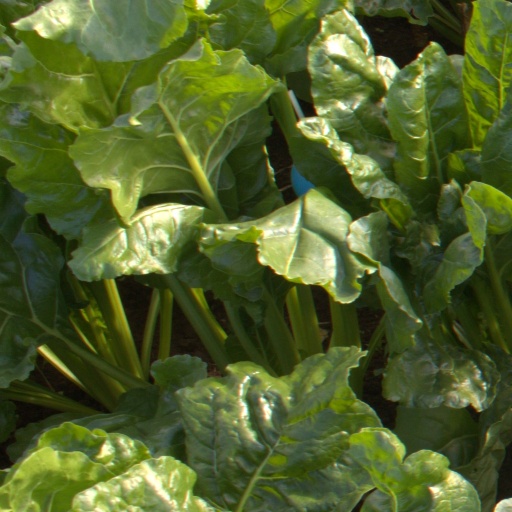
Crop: sugar beet